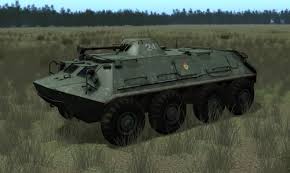
Label: BTR